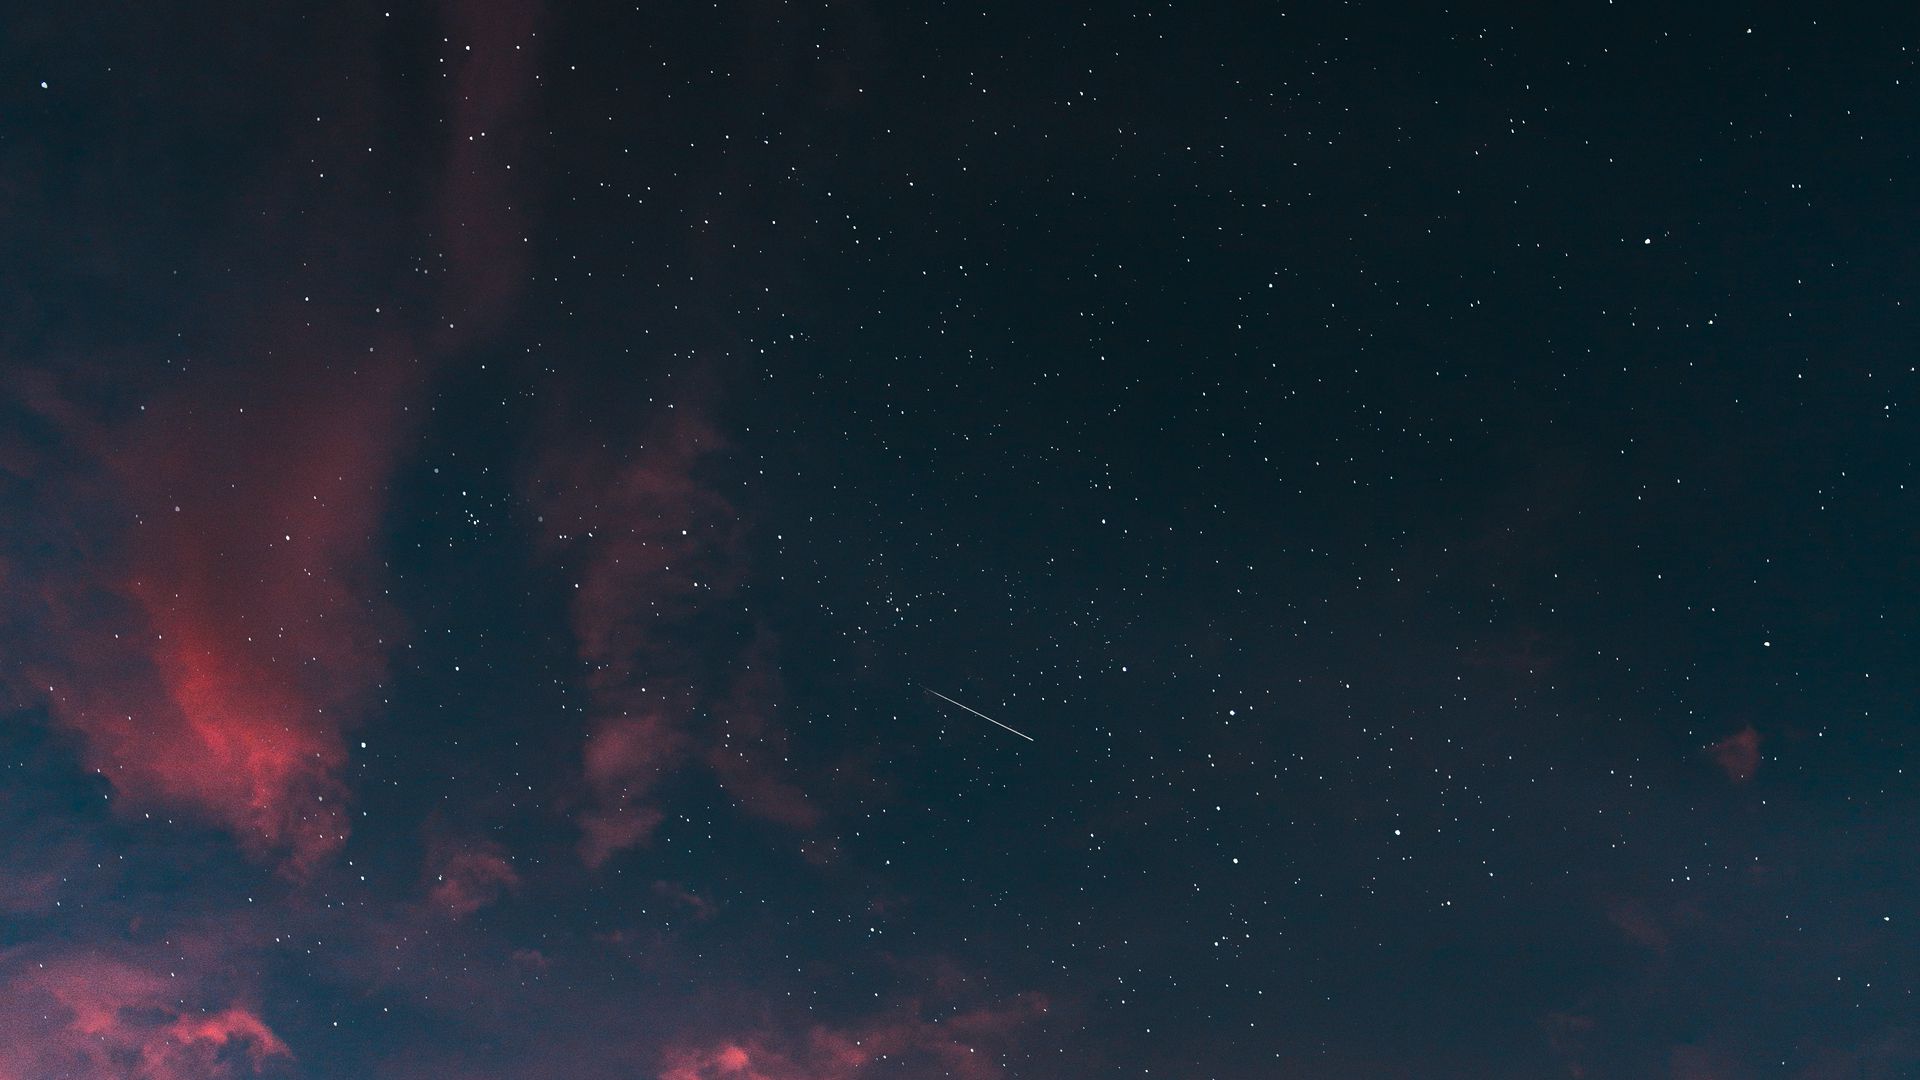
sky, stars, atmosphere, cloud, natural landscape, astronomical object, star, world, woody plant, science, galaxy, Tints and shades, midnight, electric blue, space, landscape, calm, astronomy, celestial event, art, outer space, constellation, horizon, darkness, universe, event, meteorological phenomenon, pattern, night, magenta, evening, tree